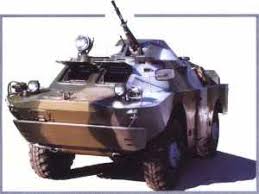
Label: BTR